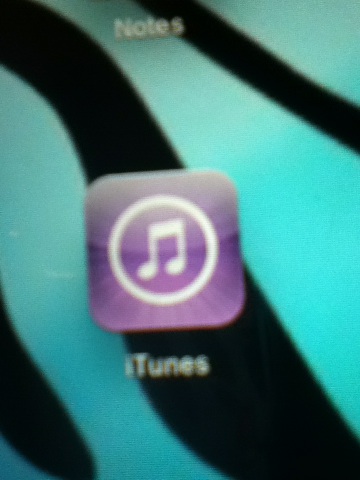Question: What does this say?
Answer: itunes